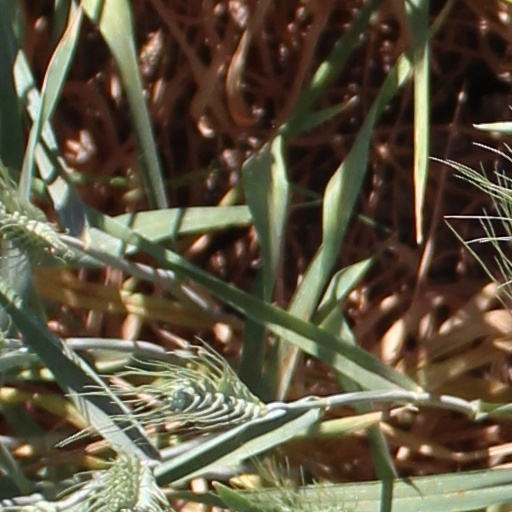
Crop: wheat